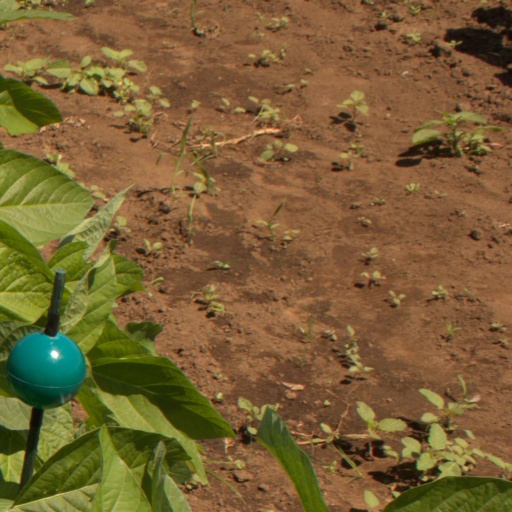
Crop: soybean